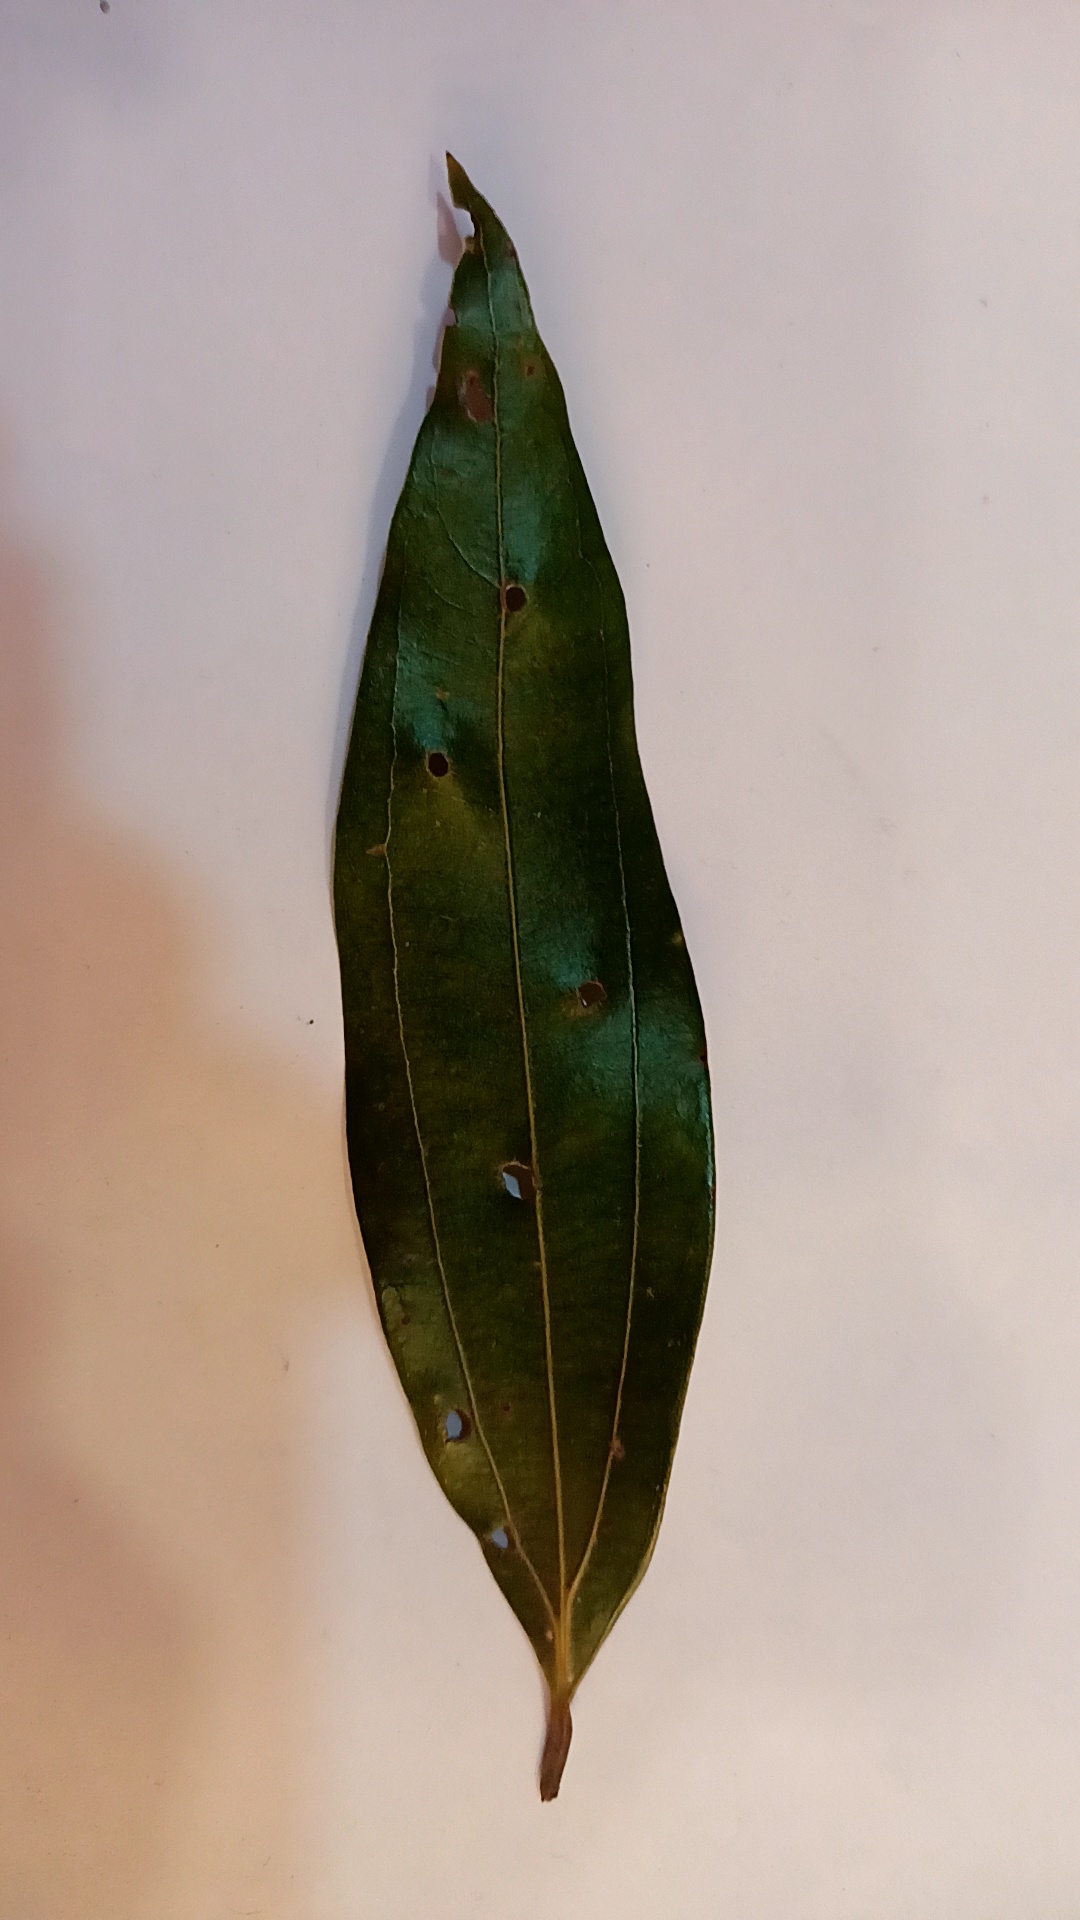
Label: Disease